The Brandos

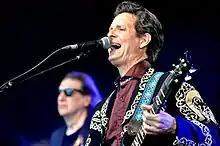
Dave Kincaid 2017 at the Blacksheep Festival, Germany

It would, however, be another seven years before the band would record any new material. "Over the Border" was released by Blue Rose Records in late 2006 to positive reviews. Kincaid and Mendillo were accompanied on the drums by Funaro once again along with Dennis Diken (The Smithereens) and Simon Kirke (Bad Company, Free). The band toured extensively with ex-From Good Homes member Patrick Fitzsimmons (drums, vocals) and Ziga Stanonik (guitar, vocals). The band also recorded a live CD and DVD ("Town to Town, Sun to Sun") released on Blue Rose in early 2008. Another tour followed with ex-Del Lords and Joan Jett and the Blackhearts member Eric Ambel (guitar, vocals) and Phil Cimino (drums). Their lone 2008 appearance in New York City was their first in 10 years.